Sainte-Anne-du-Bocage Sanctuary

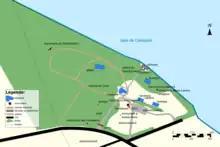
Map of the sanctuary

Alexis Landry (1721–1798), a merchant born in Grand-Pré and a survivor of the Expulsion of the Acadians, settled in Caraquet probably around 1757 with three other families. Escaping deportation again during Roderick MacKenzie's raid in 1761, Landry left his land with his family for a few years to ensure his safety. In the spring of 1768, the Landrys returned and on March 13, 1769, Judge George Walker officially allowed them to settle on the site they had occupied in 1761, on condition that it was not already occupied. Alexis Landry received official title to the site in 1784.